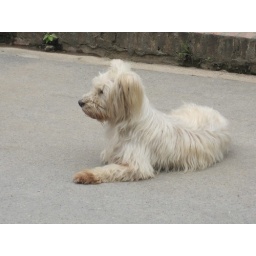
dog in road